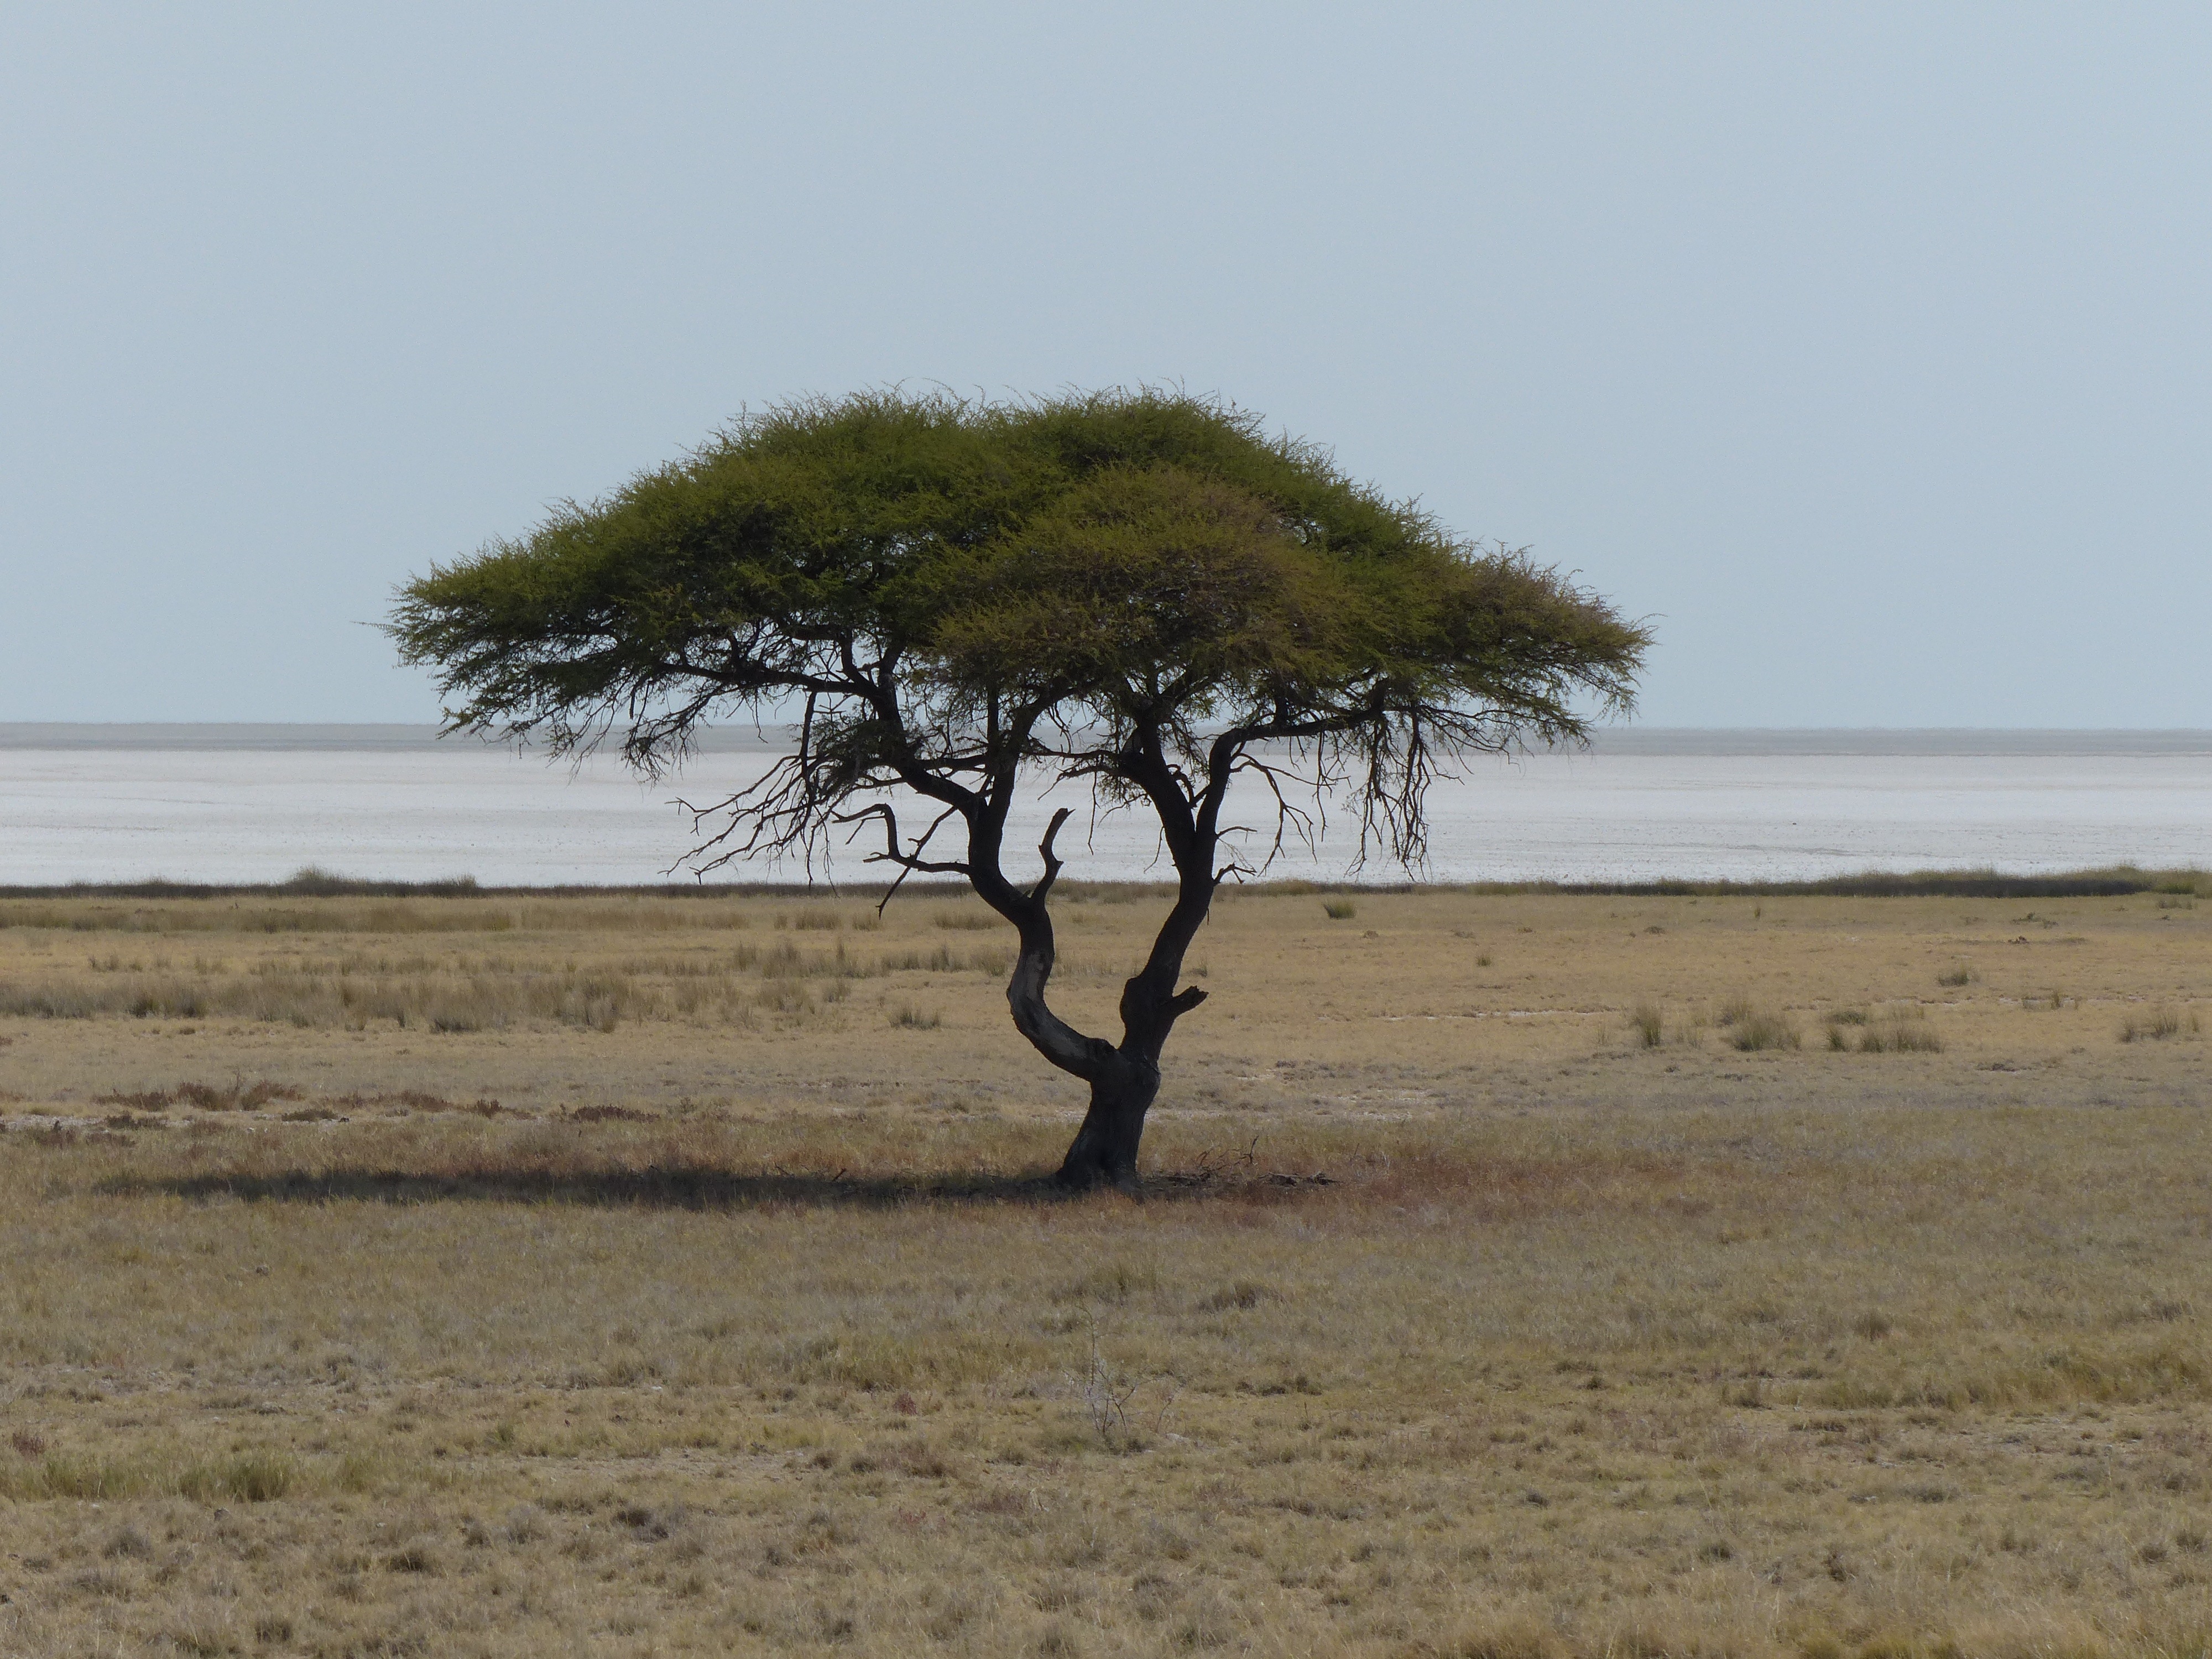
beach, landscape, sea, coast, tree, horizon, plant, wind, wildlife, savanna, plain, loneliness, wetland, habitat, safari, ecosystem, natural environment, woody plant, arecales, etosha national park, etosha pan